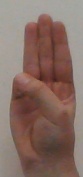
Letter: thaa